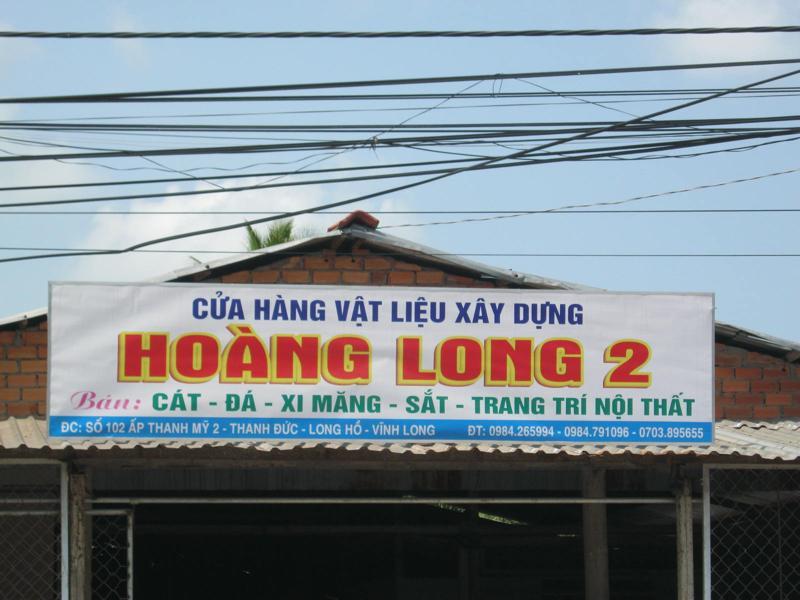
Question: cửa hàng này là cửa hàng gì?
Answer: là cửa hàng vật liệu xây dựng